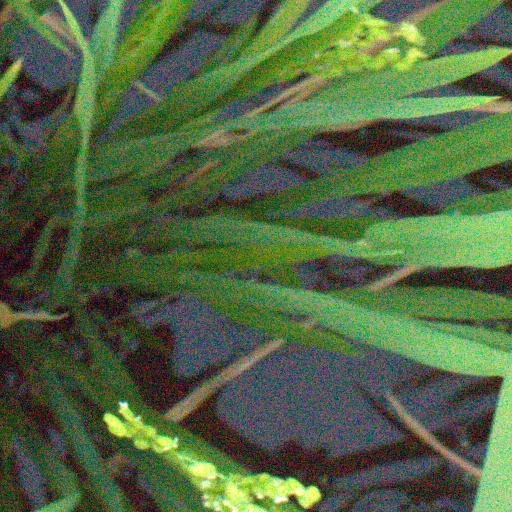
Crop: rice